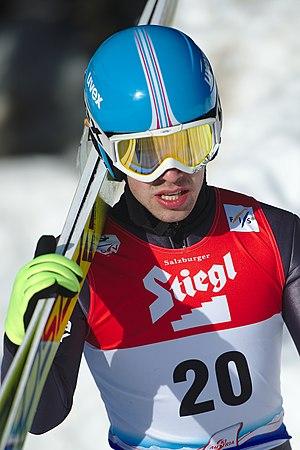
Wojciech Marusarz, né le 28 mai 1993 à Zakopane, est un spécialiste polonais du combiné nordique.